Cuff title

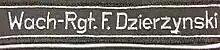
Cuff title of a DDR Wachregiment.

The East German "Nationale Volksarmee" continued the tradition of cuff titles, most notably worn by Border Guards and Guard Regiments named after famous German communists and Personalities of the Eastern Bloc.